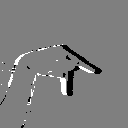
ASL letter: p